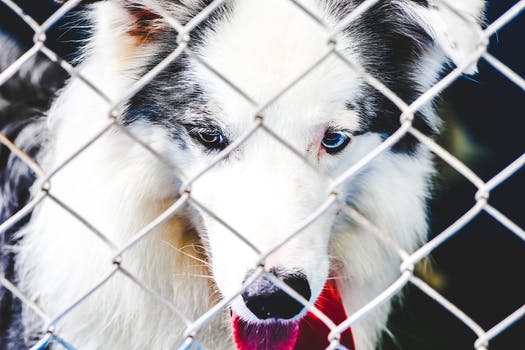
Label: No Watermark